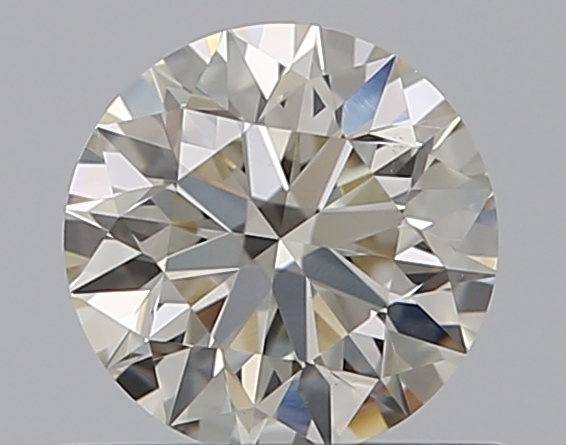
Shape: round
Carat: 0.53
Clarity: VS2
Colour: K
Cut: EX
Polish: EX
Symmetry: EX
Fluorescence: N
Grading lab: GIA
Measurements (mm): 5.15 x 5.16 x 3.23